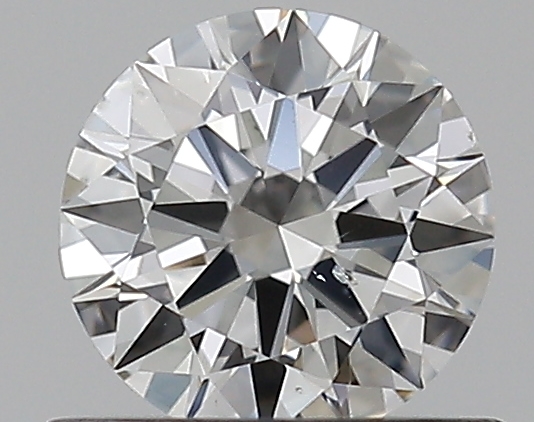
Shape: round
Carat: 0.5
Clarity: SI1
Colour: F
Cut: EX
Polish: EX
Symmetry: EX
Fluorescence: N
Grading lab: GIA
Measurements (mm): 5.17 x 5.18 x 3.07